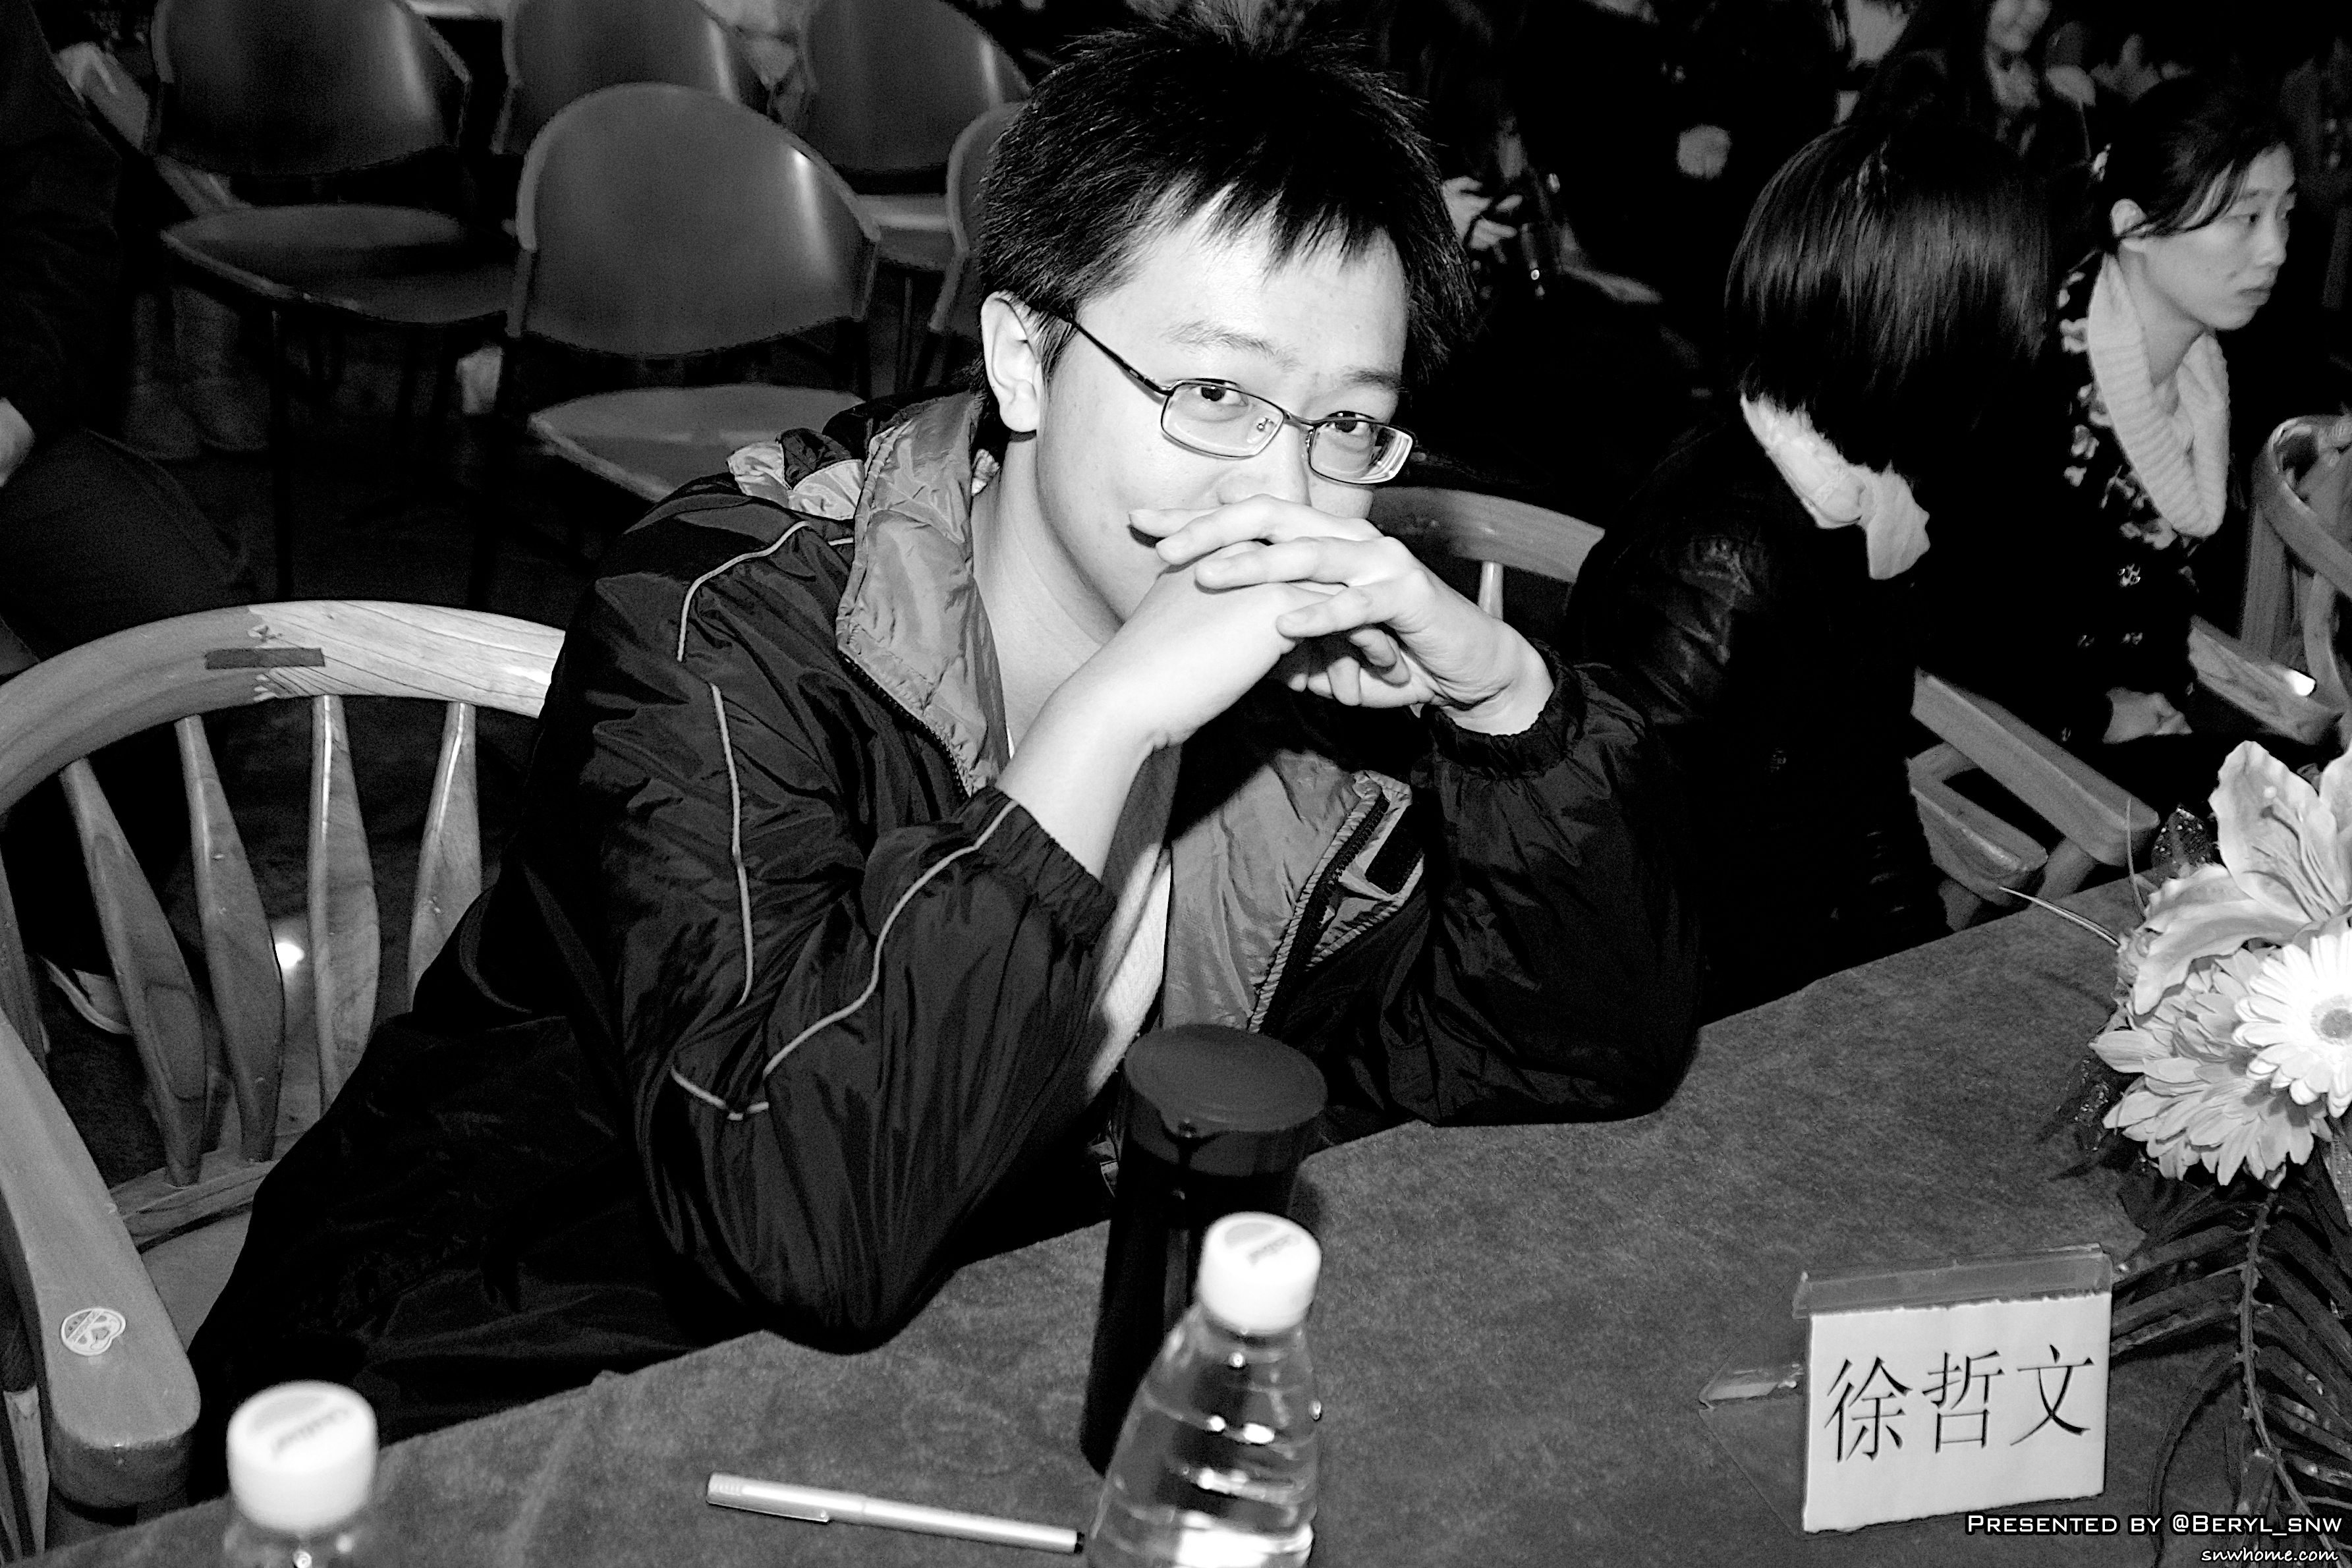
black and white, camera, photography, black, monochrome, bw, blackandwhite, students, university, speech, canton, school, contest, news, china, monochrome photography, film noir